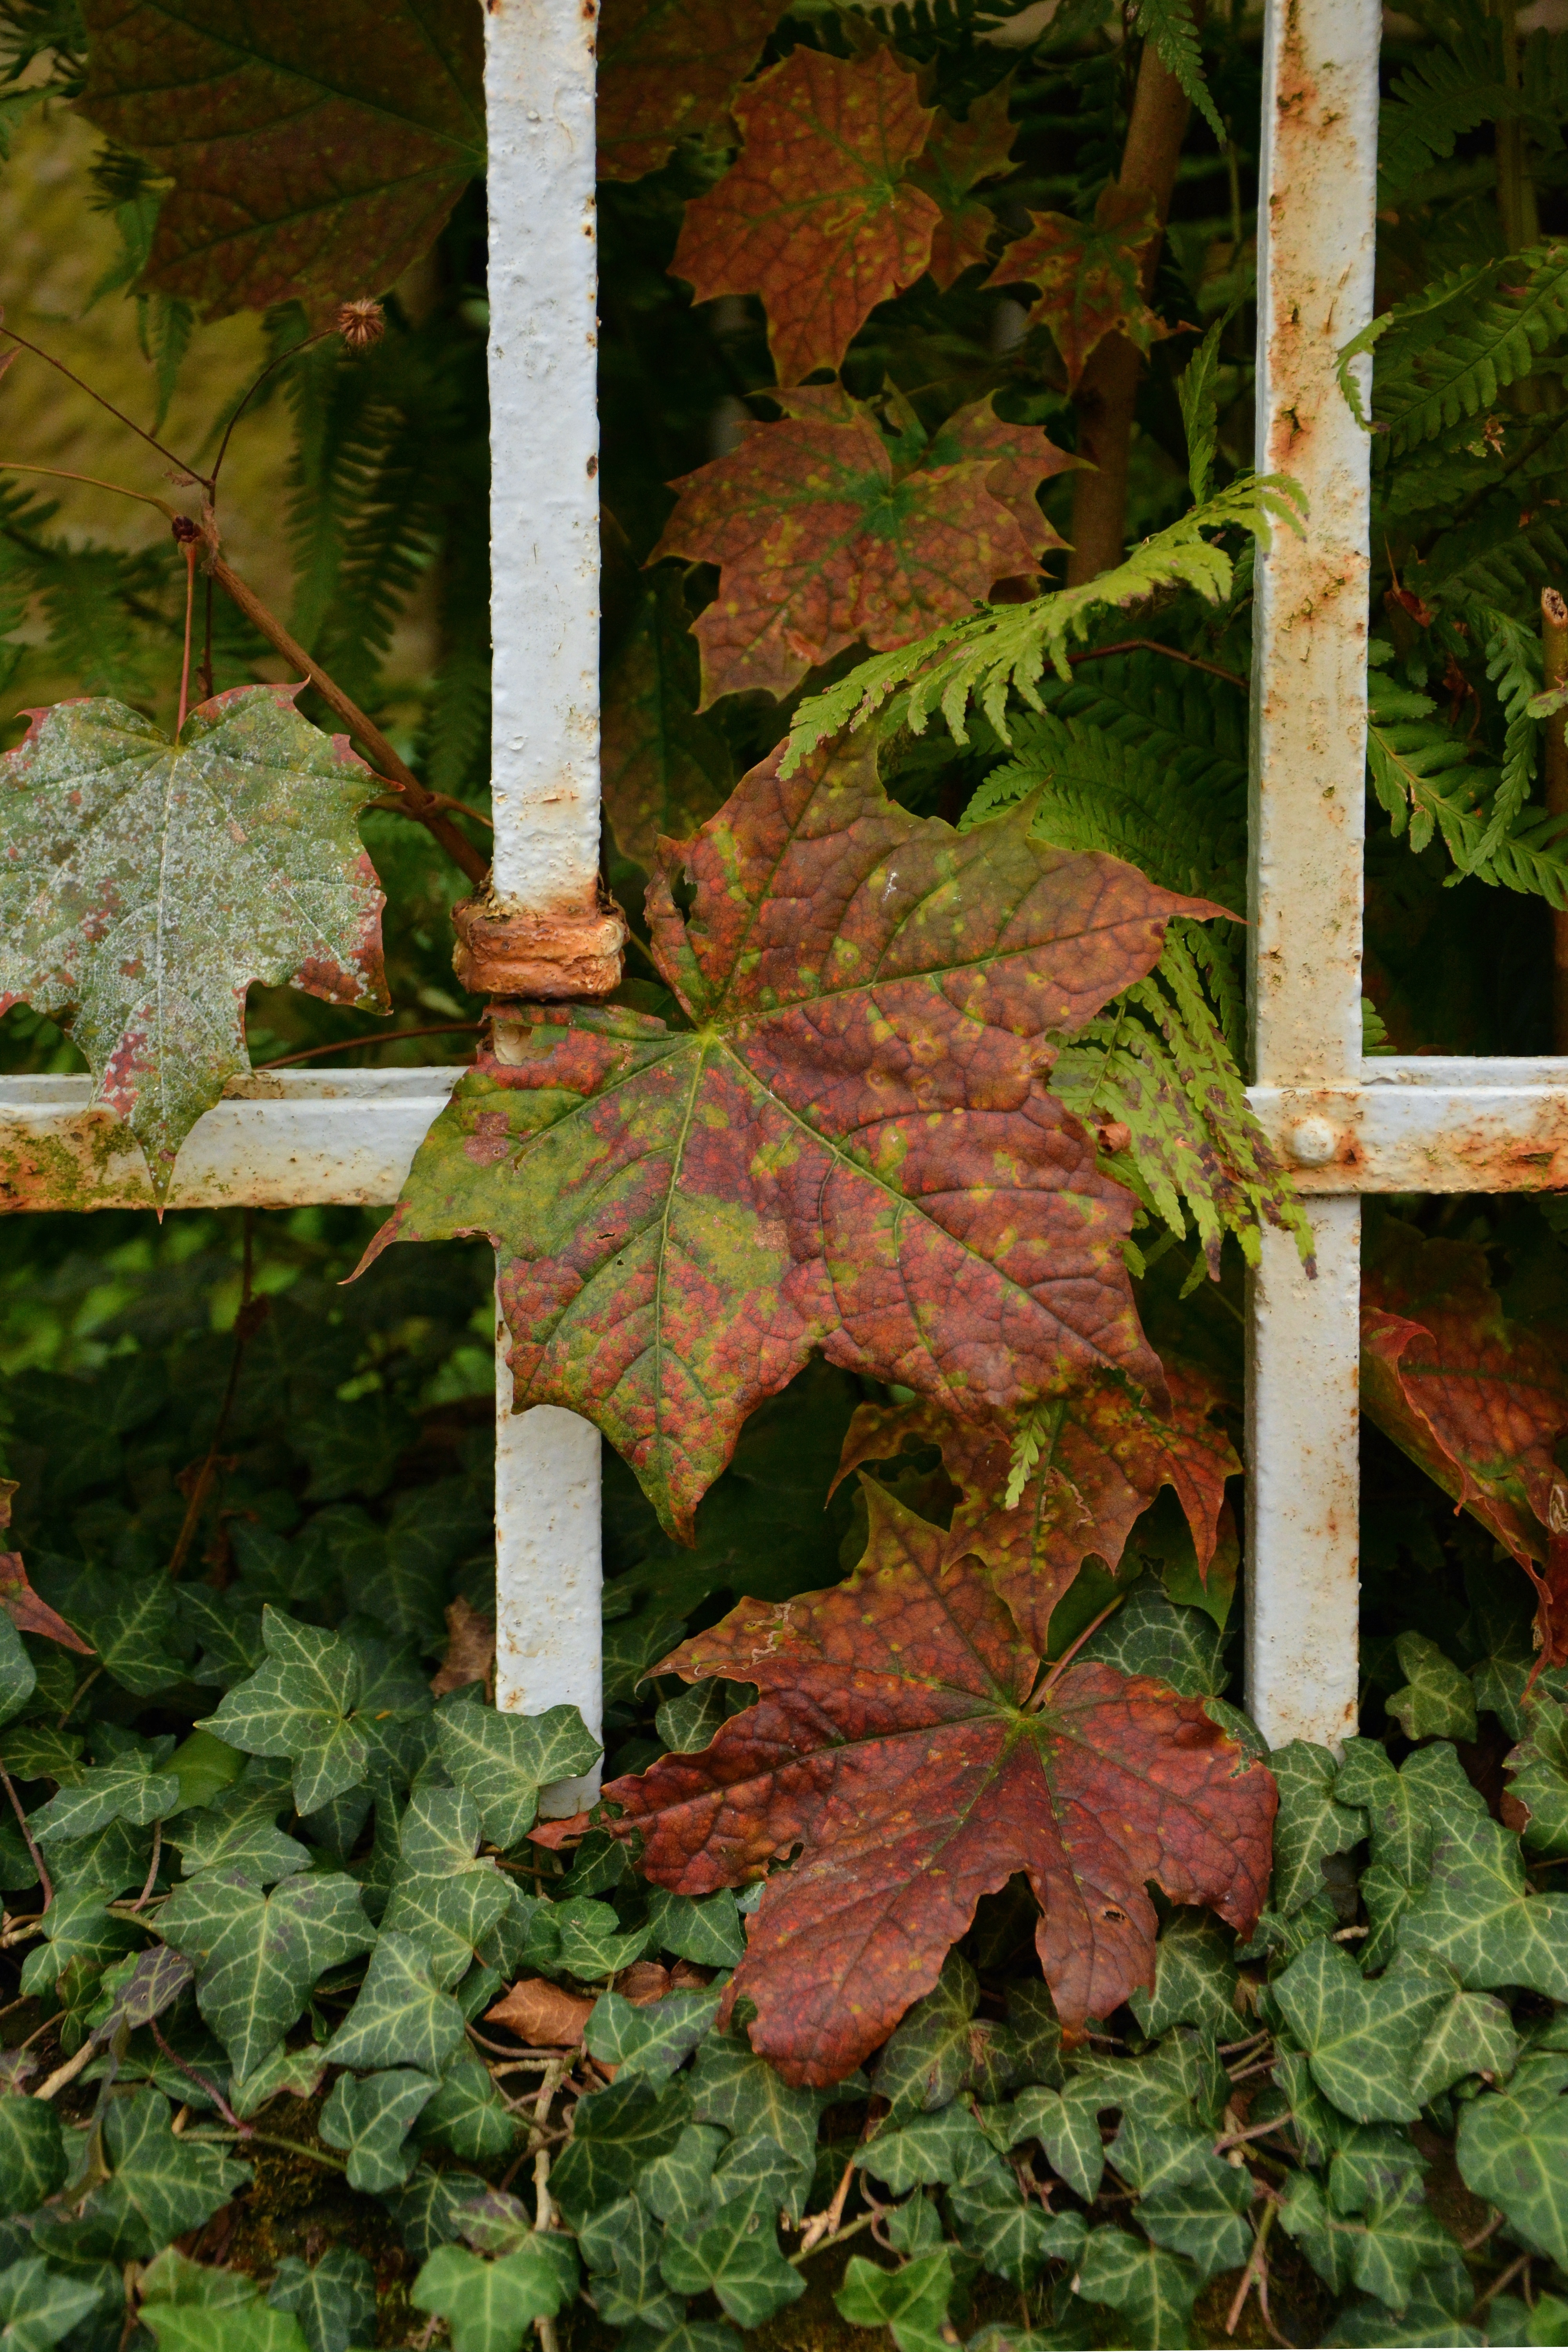
tree, forest, branch, fence, plant, leaf, flower, old, green, ivy, autumn, botany, garden, flora, season, maple tree, maple leaf, leaves, deciduous, rusted, woodland, fall color, fall foliage, fall leaves, autumn colours, colorful leaves, flowering plant, annual plant, woody plant, land plant